Remai Modern

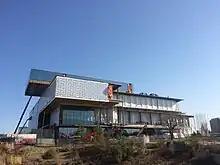
Work on the museum's building, April 2015

The inaugural director and CEO of the museum, Gregory Burke, was appointed in May 2013. Construction for the museum building began on 7 June 2013. Funding to build the museum building came from the federal, provincial, and municipal governments, as well as private donors. The federal government contributed $13,020,000; the provincial government contributed $16,744,000, and the municipal government contributed $30,287,000. The final budget approved to build the museum was $84,634,160, with the remaining $24,095,160 collected through fundraisers and private donors. The museum was later rebranded as Remai Modern Art Gallery of Saskatchewan in April 2014. In doing so, it became the first art museum in Canada to brand themselves specifically for modern art.